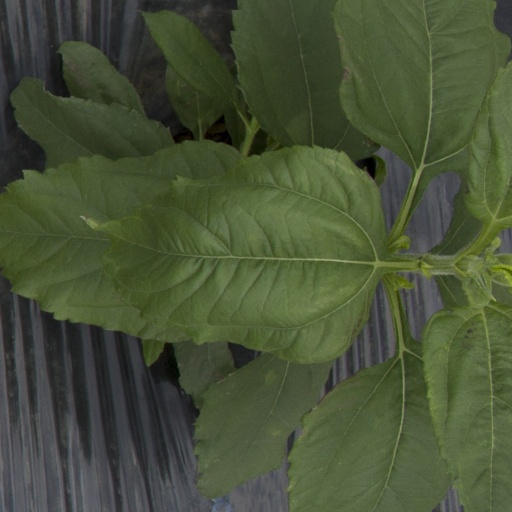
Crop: Jerusalem artichoke